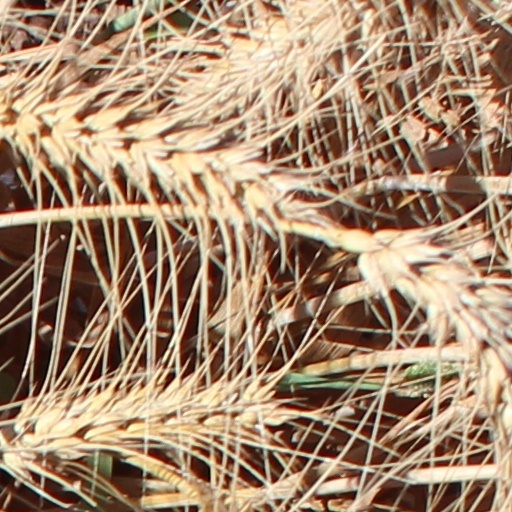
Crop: wheat